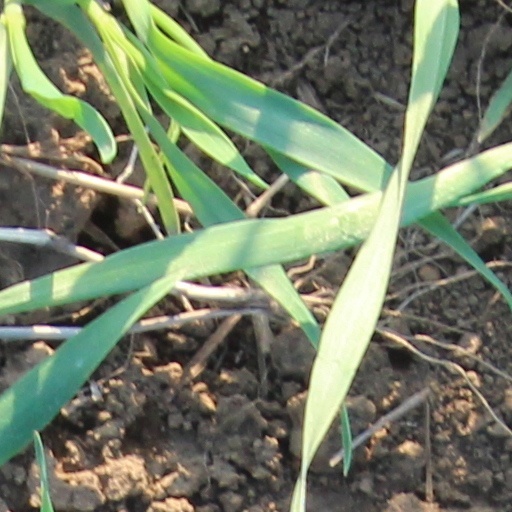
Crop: wheat